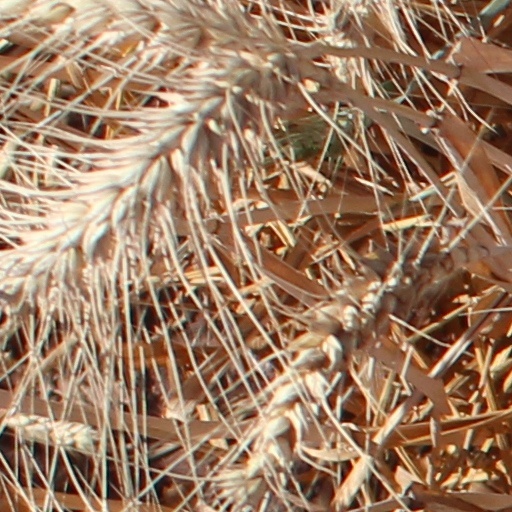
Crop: wheat